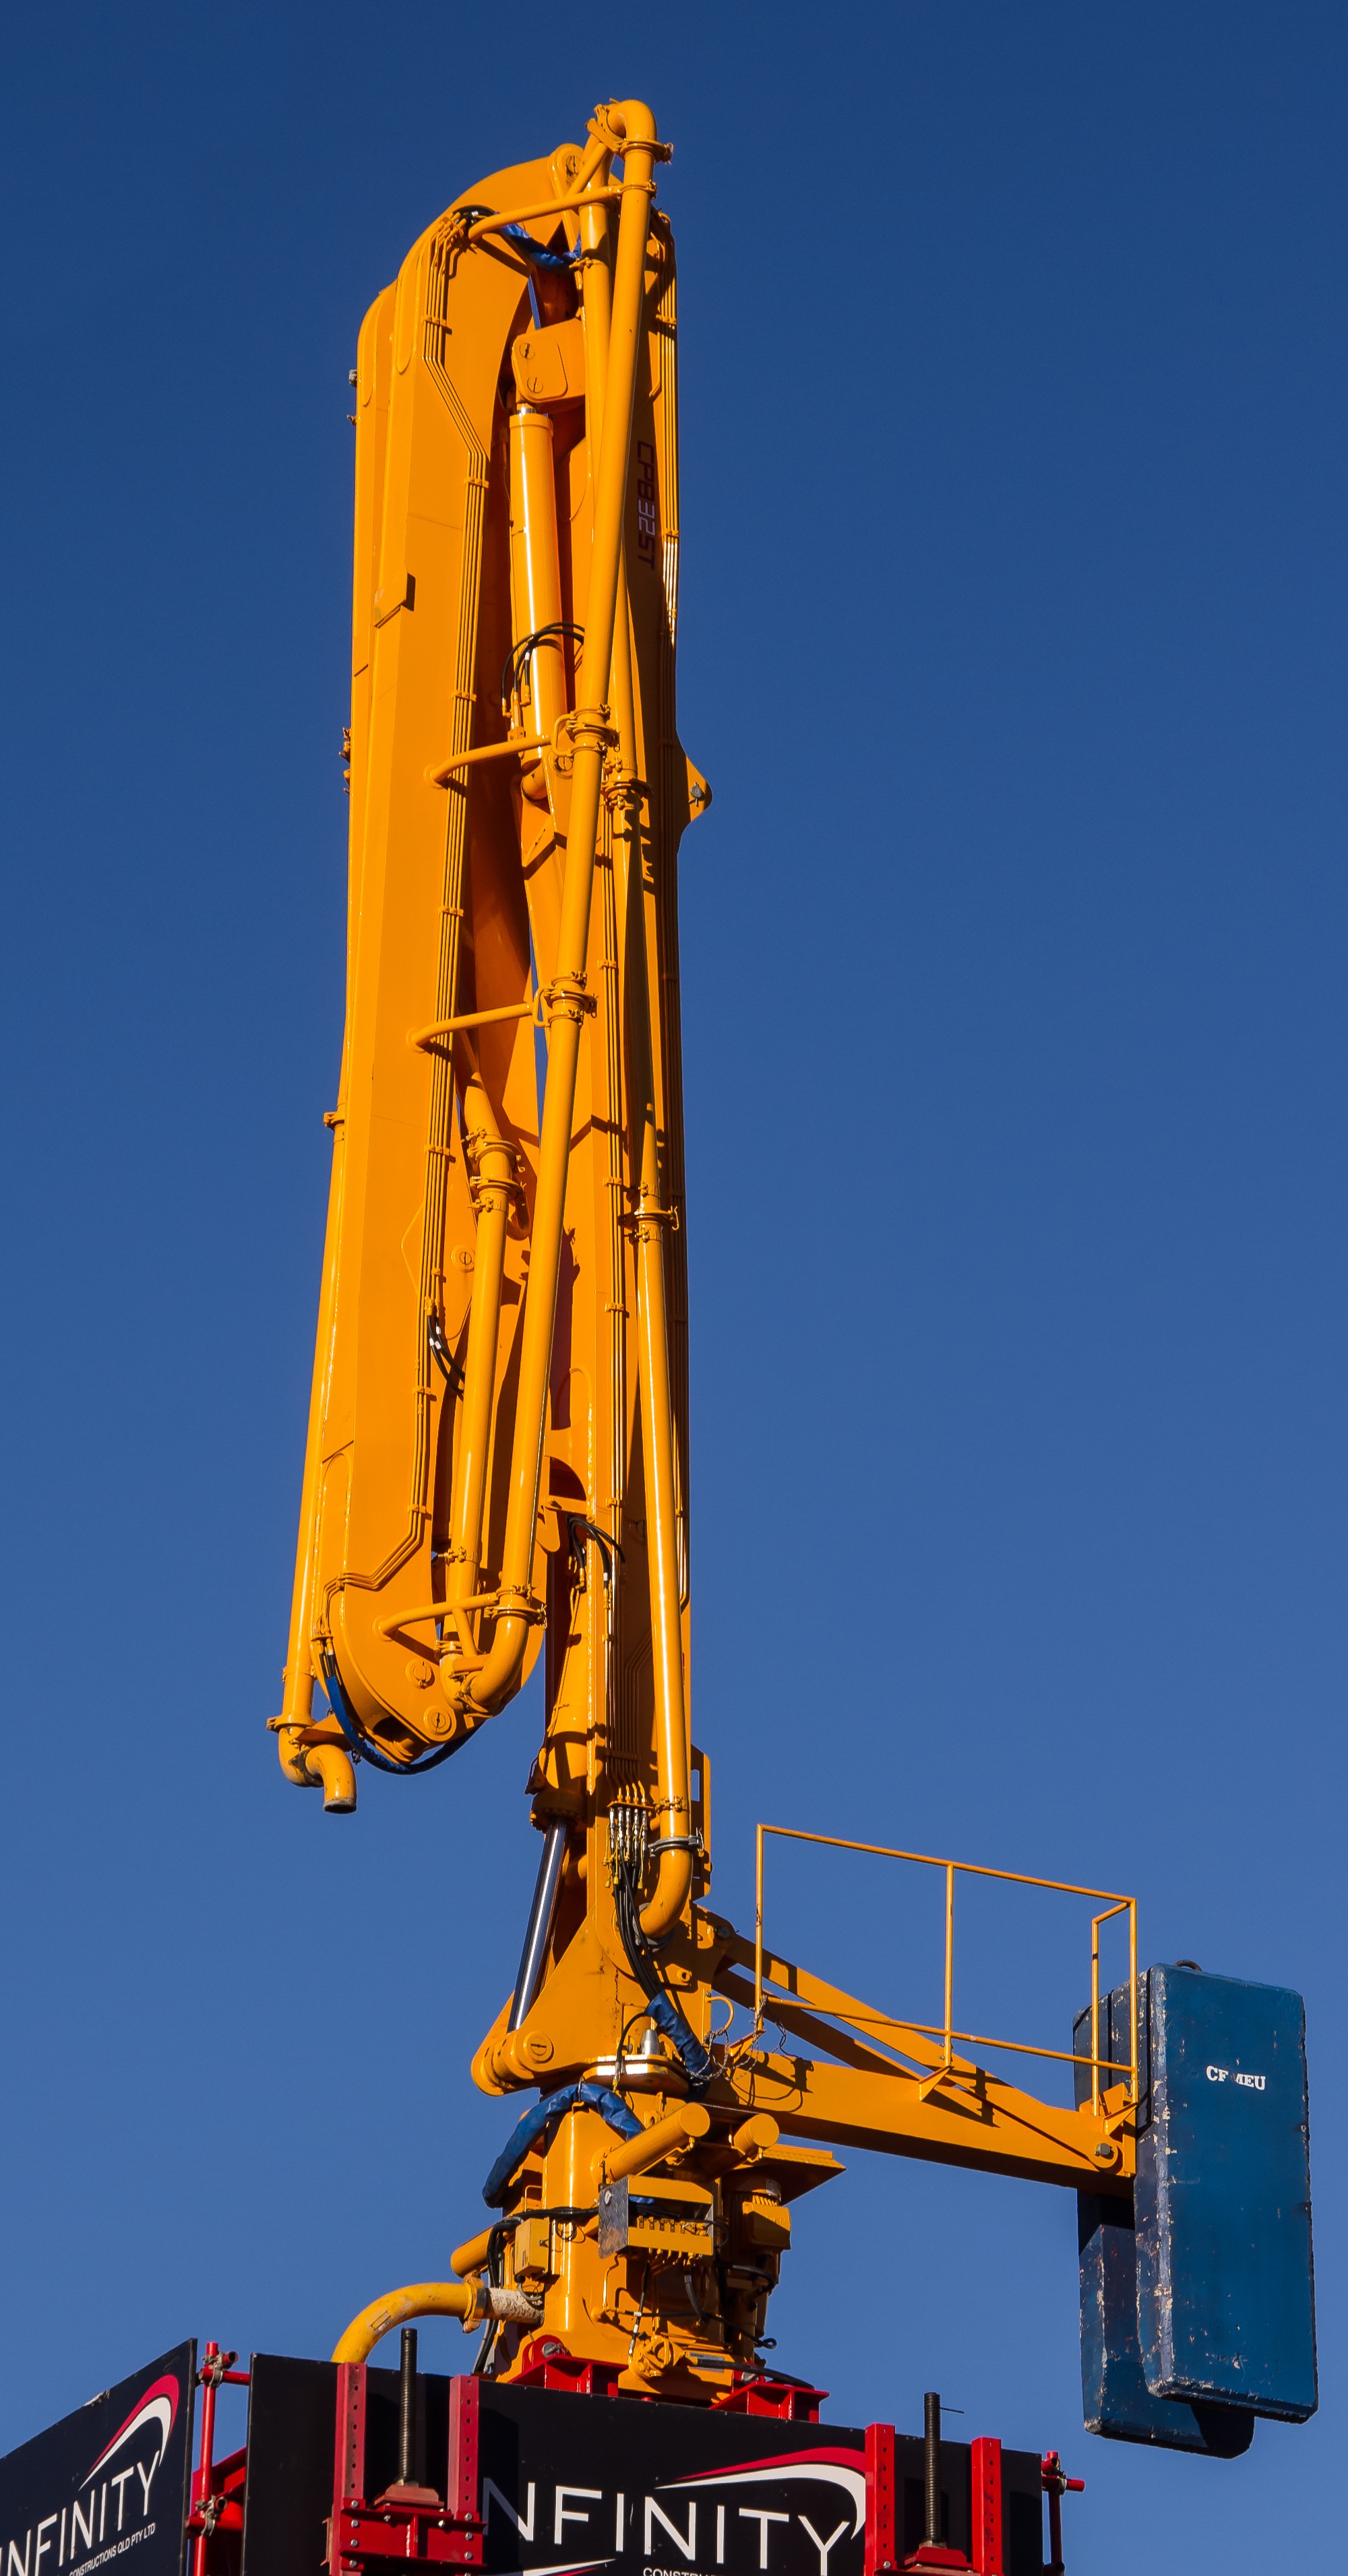
building, construction, vehicle, mast, machine, industry, yellow, blue sky, pump, pipes, bright, cement, crane, concrete pump, construction equipment, drilling rig